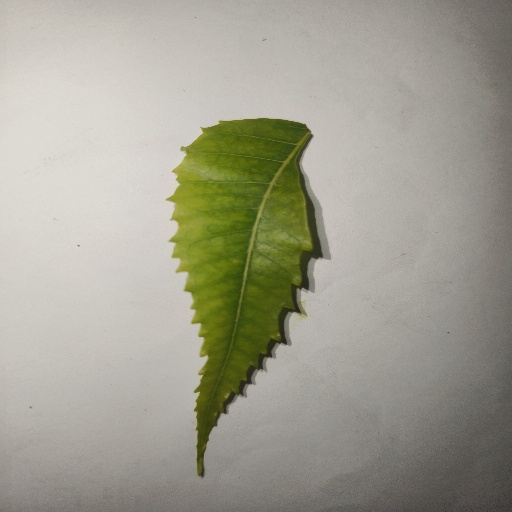
Species: Neem
Leaf condition: Yellow Leaf